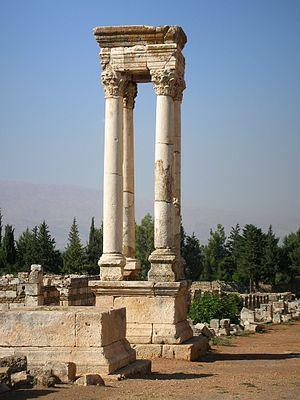
Anjar (Liban) Español: Anjar 日本語: アンジャル 中文: 安杰尔